Guangzhou–Shenzhen–Hong Kong Express Rail Link

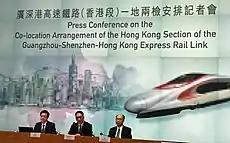
The Government announced the implementation of co-location arrangement on 25 July 2017

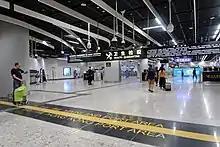
Entrance of the Mainland Port Area

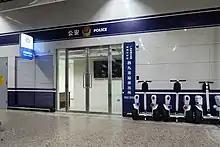
Police station in the Mainland Port Area

The Mainland Port Area is an area inside West Kowloon station that serves as a border control point between mainland China and Hong Kong. The area has been effectively ceded to mainland China for a token HK$1,000 a year in rent. Since September 2018, mainland Chinese immigration and police personnel operate exclusively within the area, and the laws of mainland China, rather than Hong Kong, are enforced.